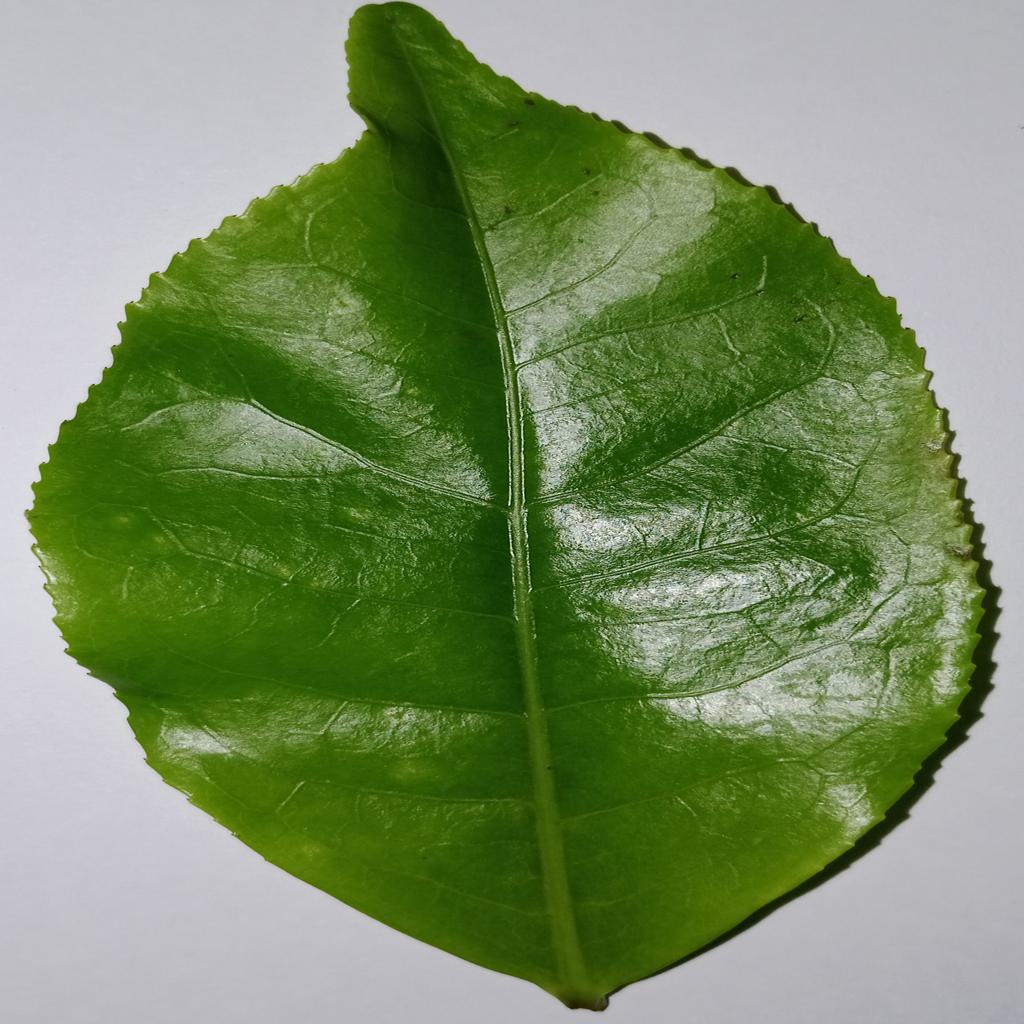
Label: Healthy